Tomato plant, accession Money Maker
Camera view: tilt-top (135 deg); turntable rotation: 30 degrees
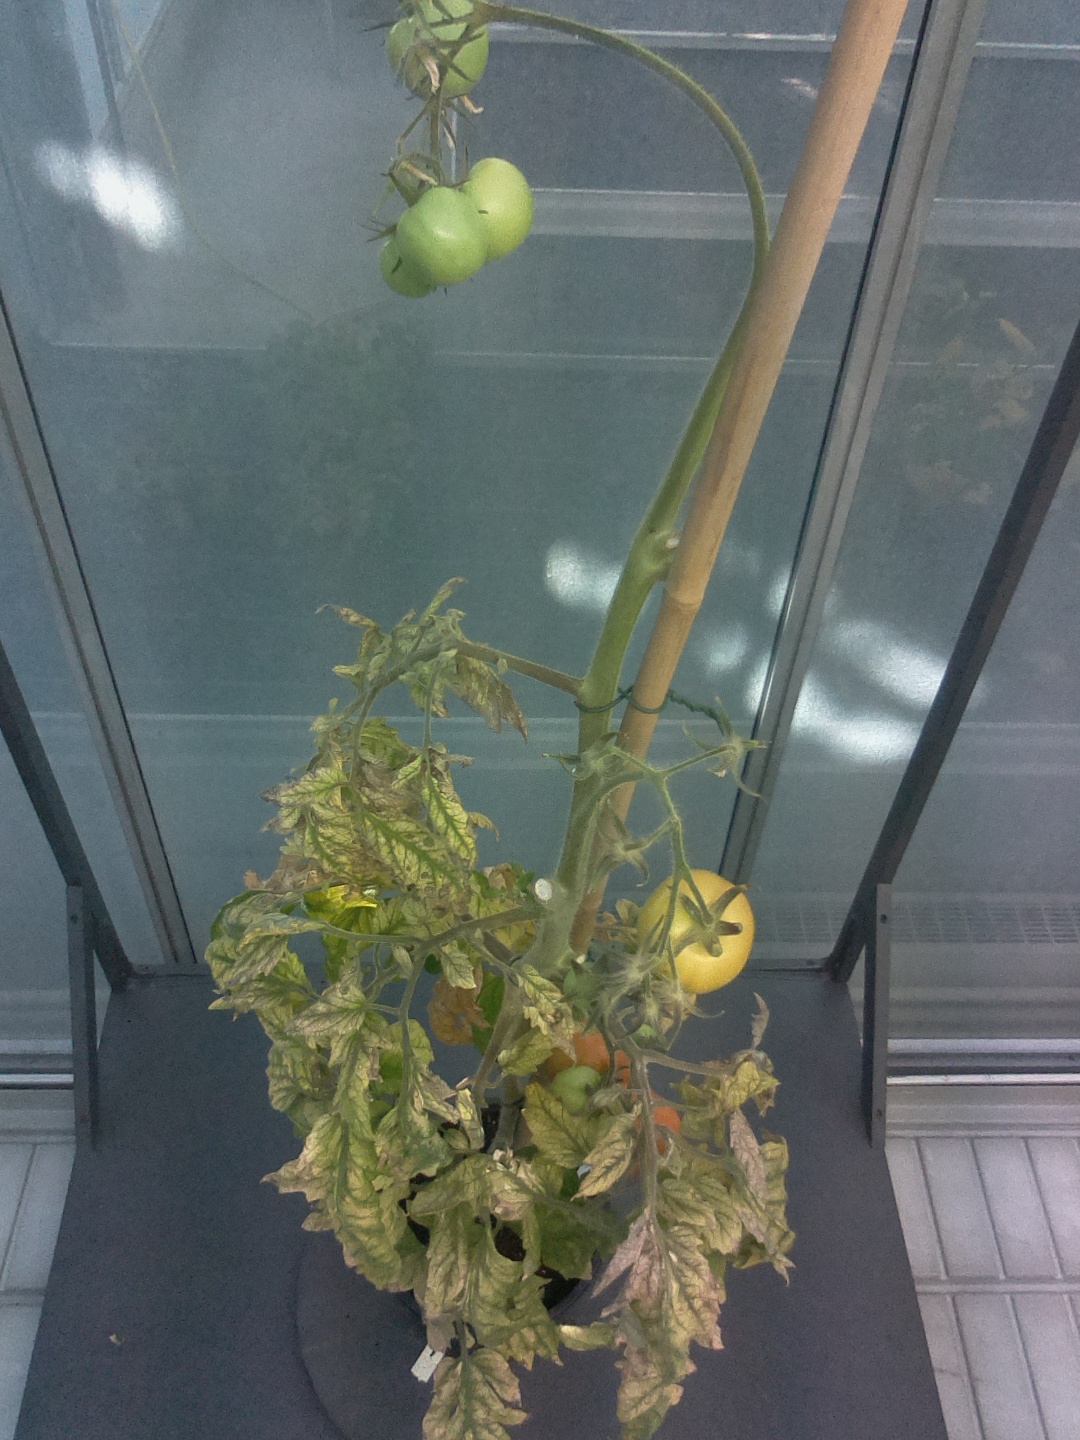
BBCH growth stage 82: 20%-30% of fruits show typical fully ripe color